Fitch Poole

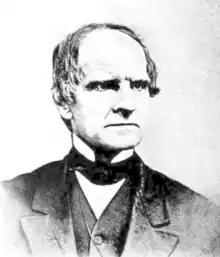

Fitch Poole (1803–1873), also known as Fitch Poole Jr. or Fitch Poole Junior, was an American journalist, humorist, and politician.